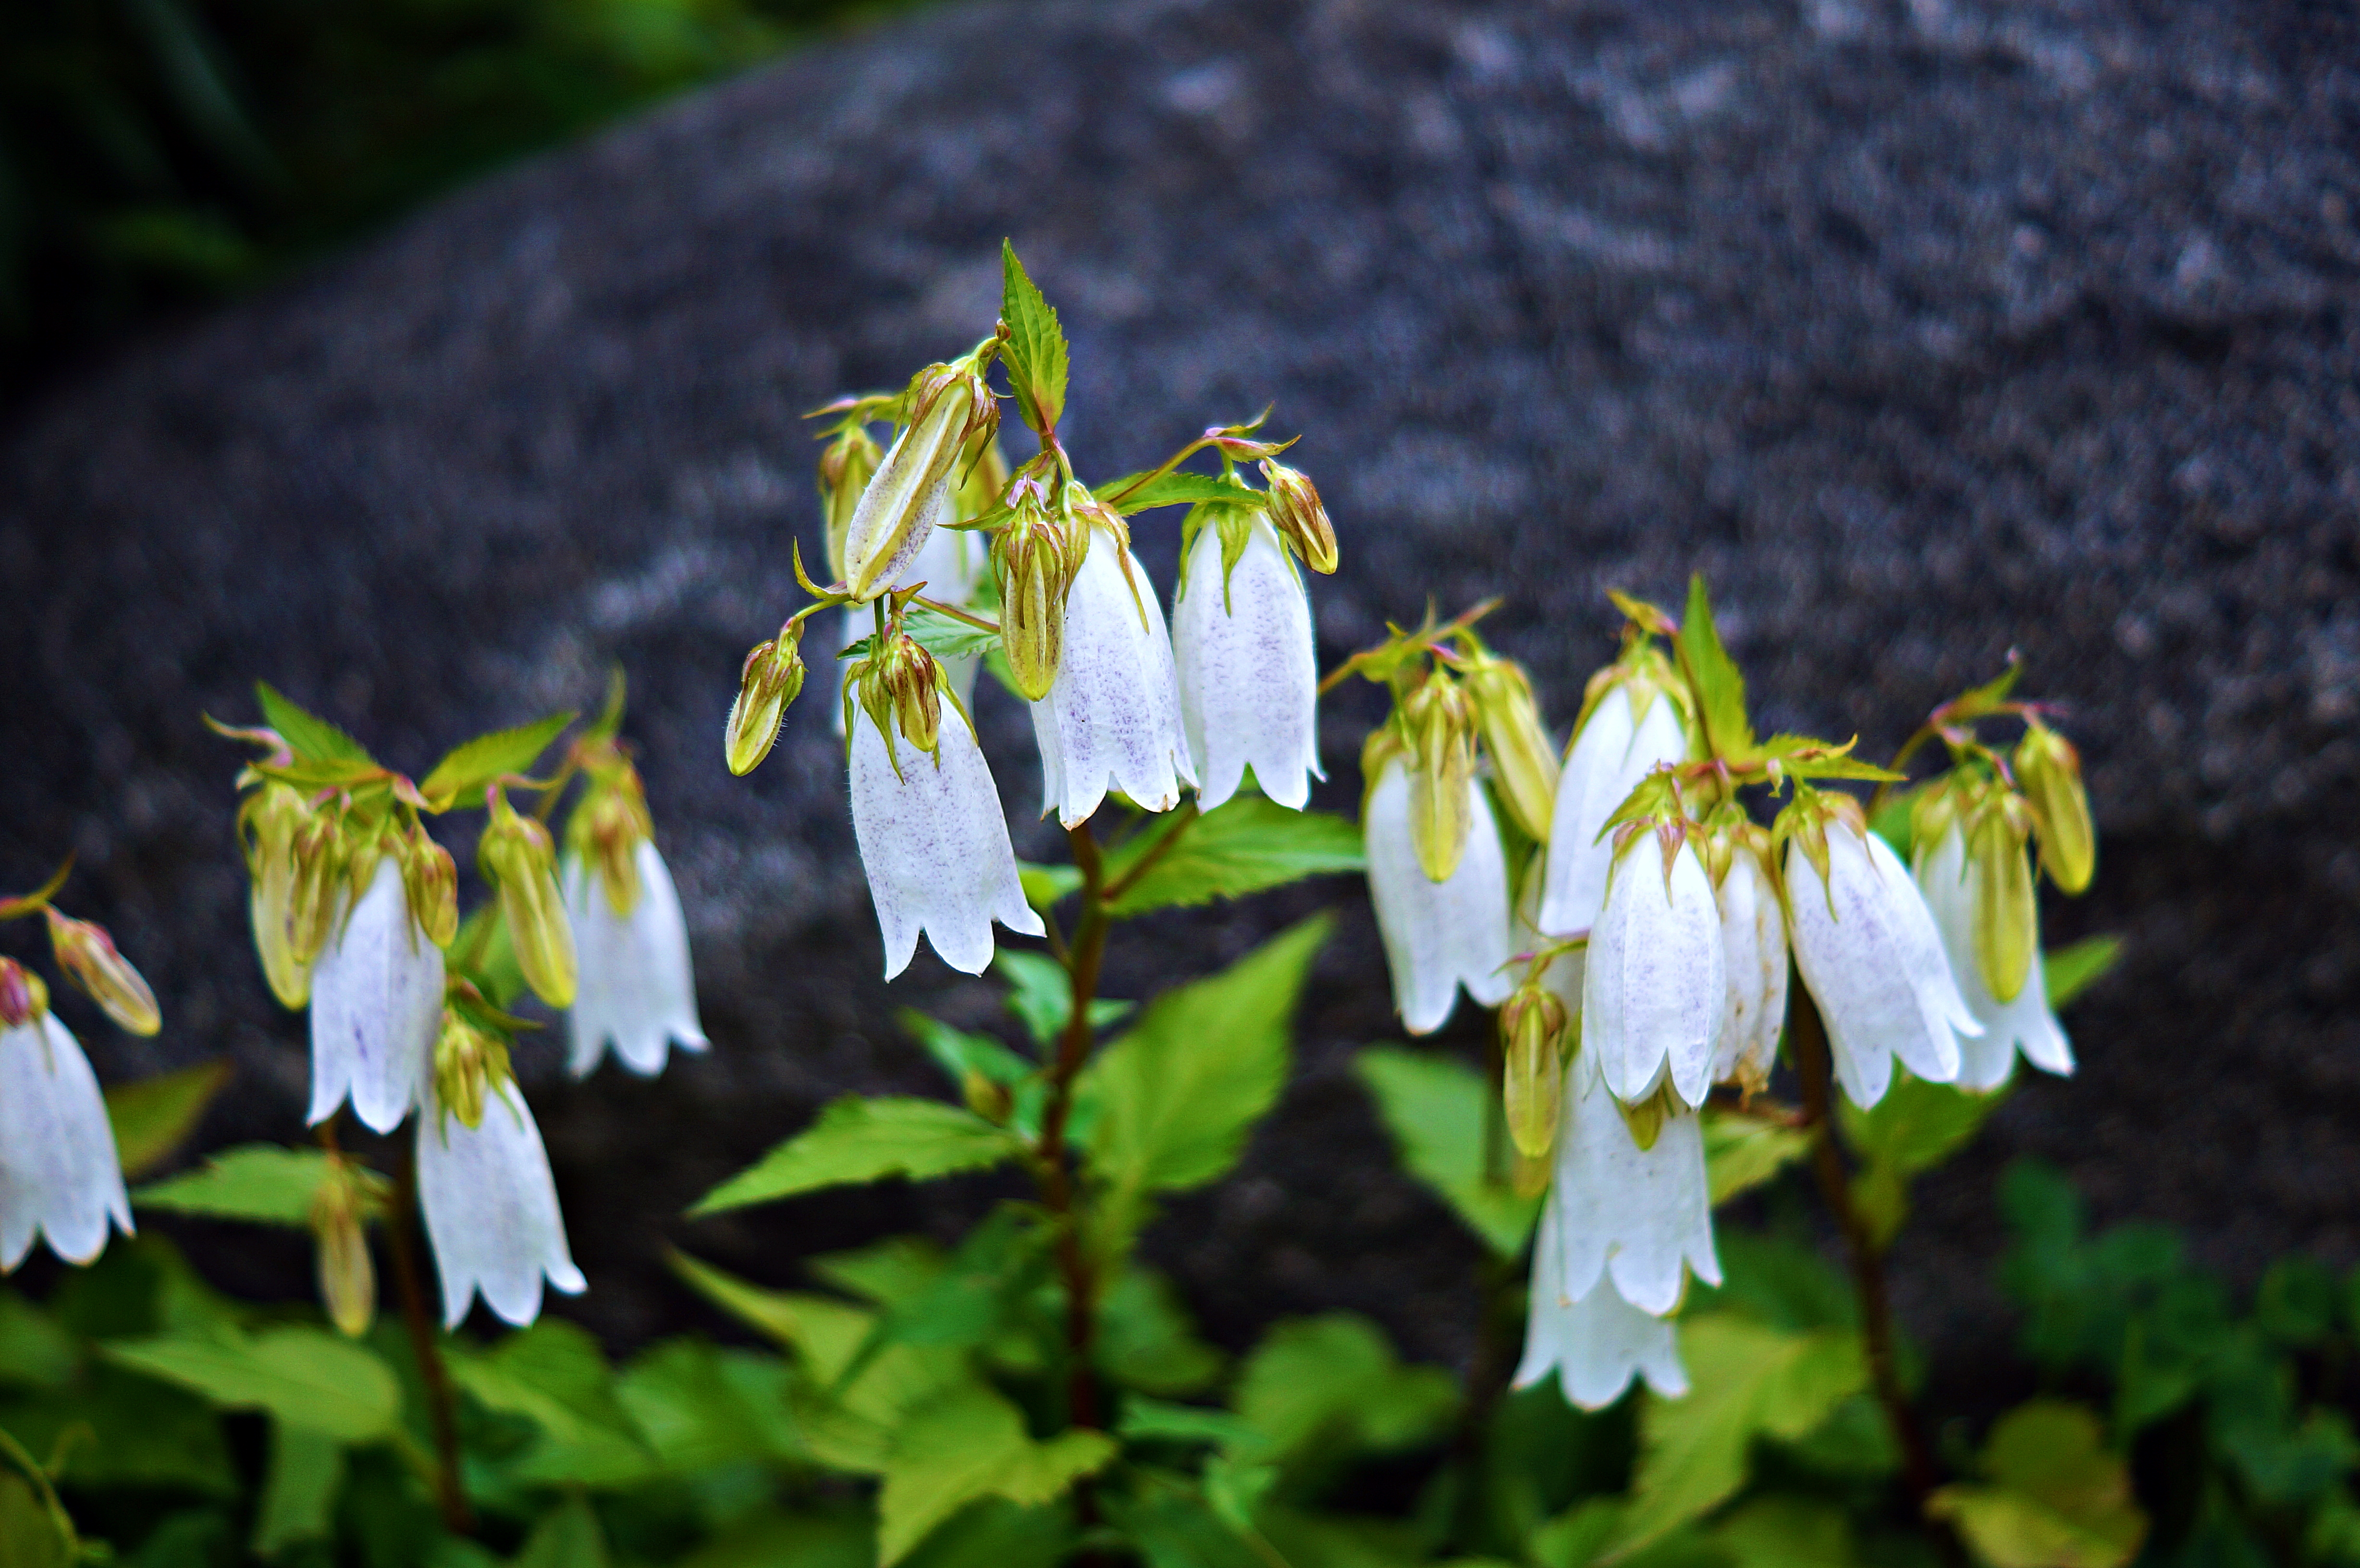
Korean wild flower, flower, bellflower, flowering plant, plant, snowdrop, bellflower family, spring, leaf, wildflower, harebell, fritillaria, petal